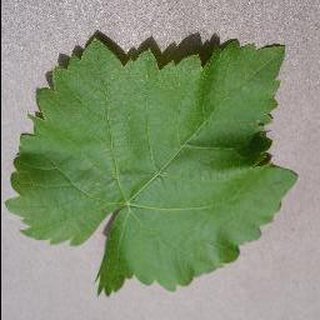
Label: healthy_grape